Clay County, Florida

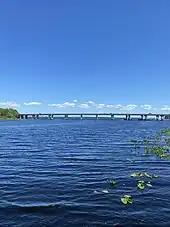
Mouth of Black Creek where it meets the St. Johns River with the U.S. 17 bridge in the background

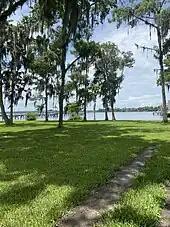
Doctors Lake in Fleming Island

According to the U.S. Census Bureau, the county has a total area of , of which are land and (6.1%) are covered by water.